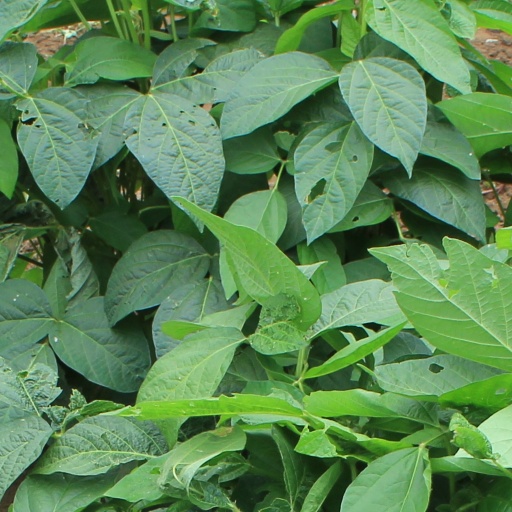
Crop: soybean